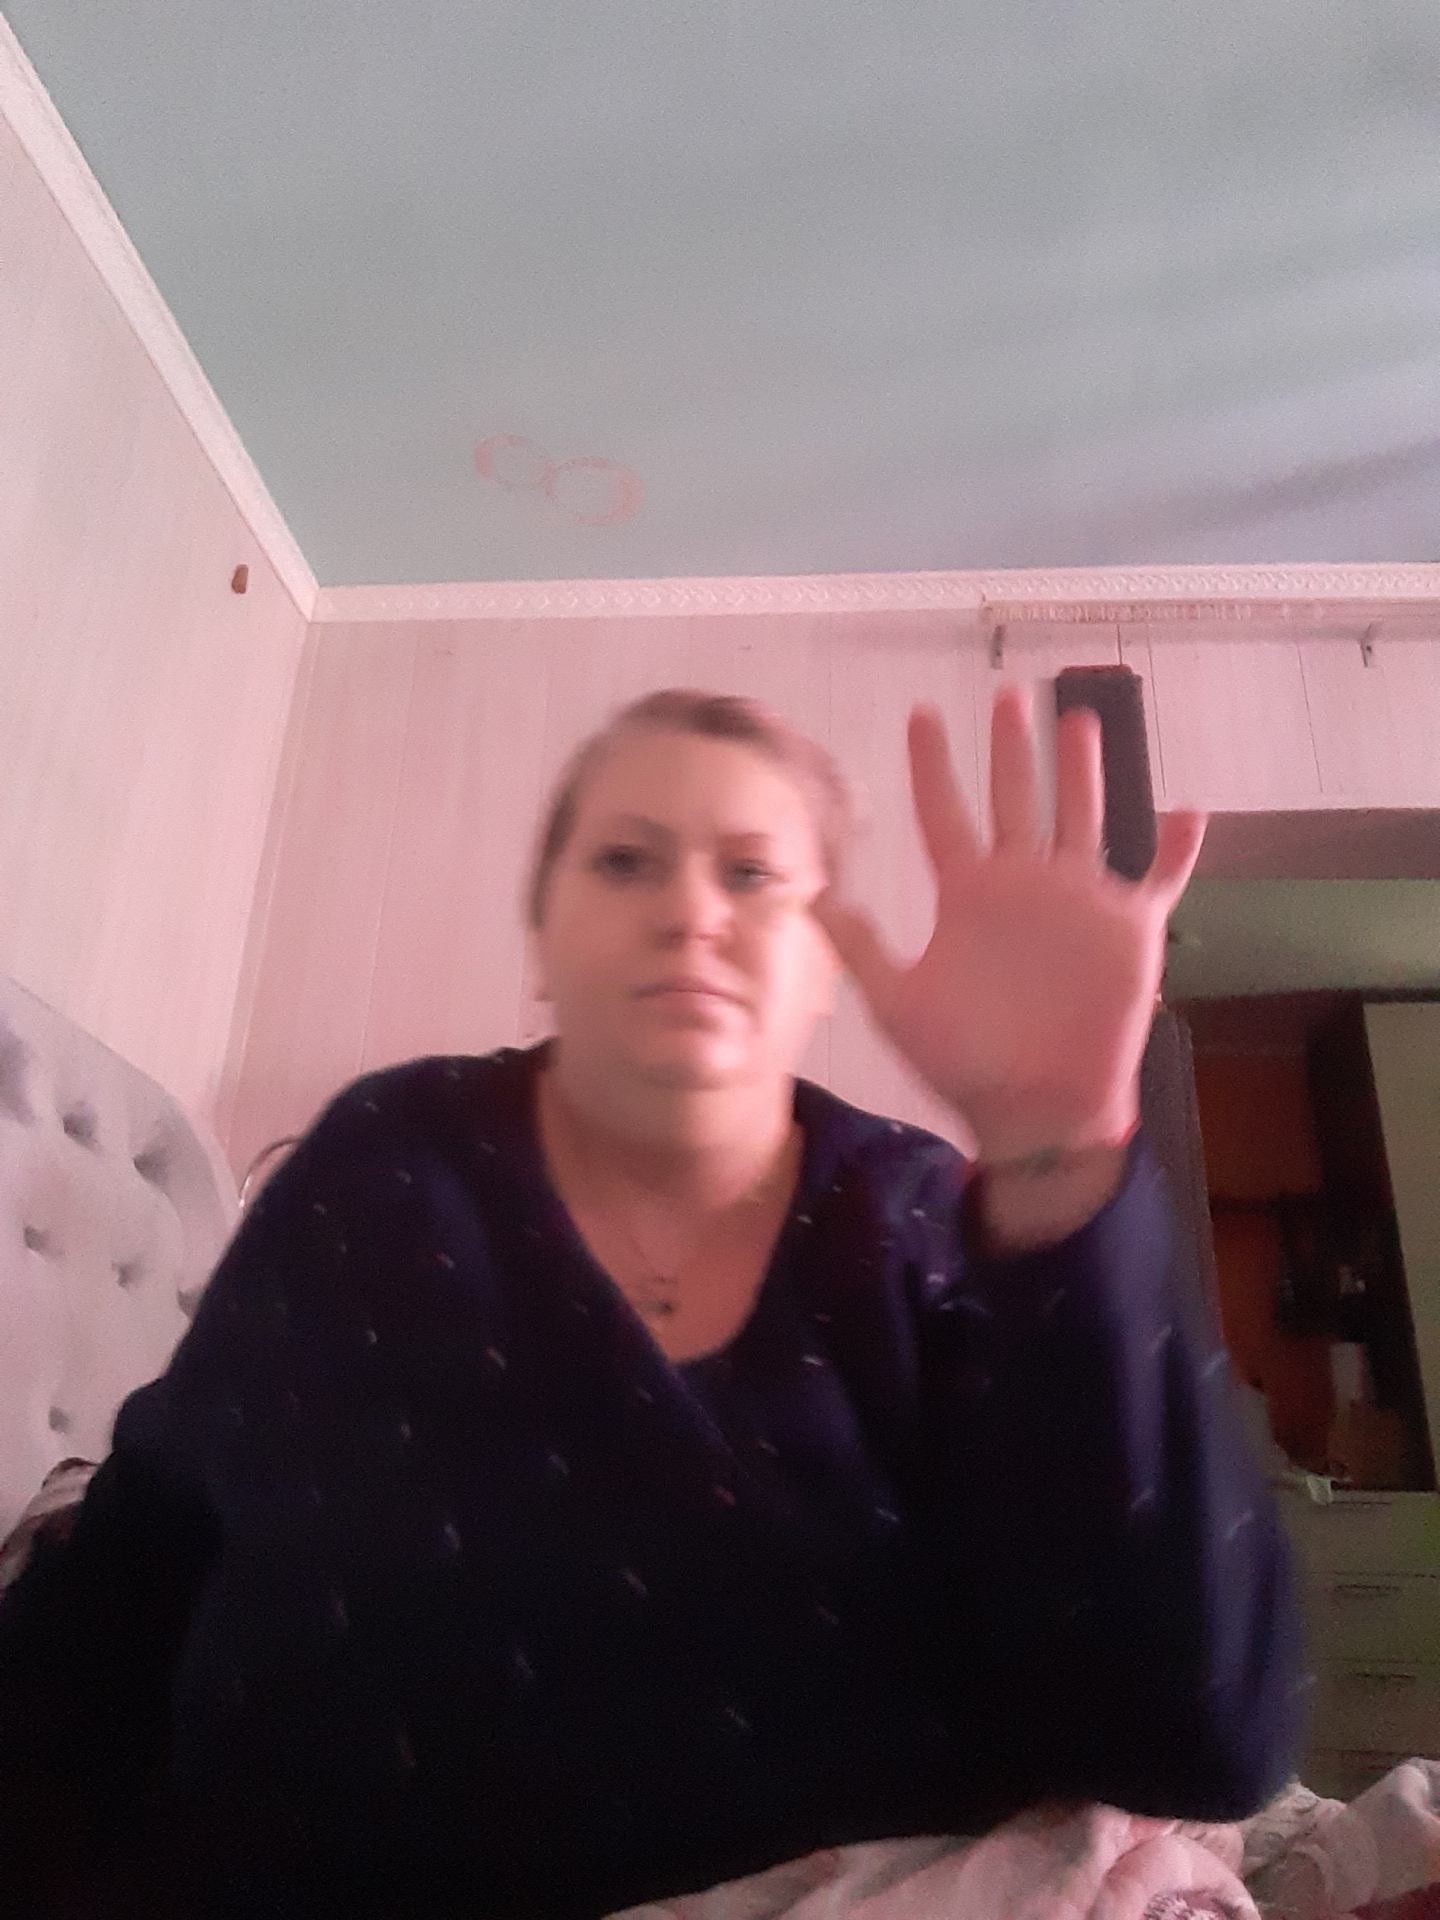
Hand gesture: palm